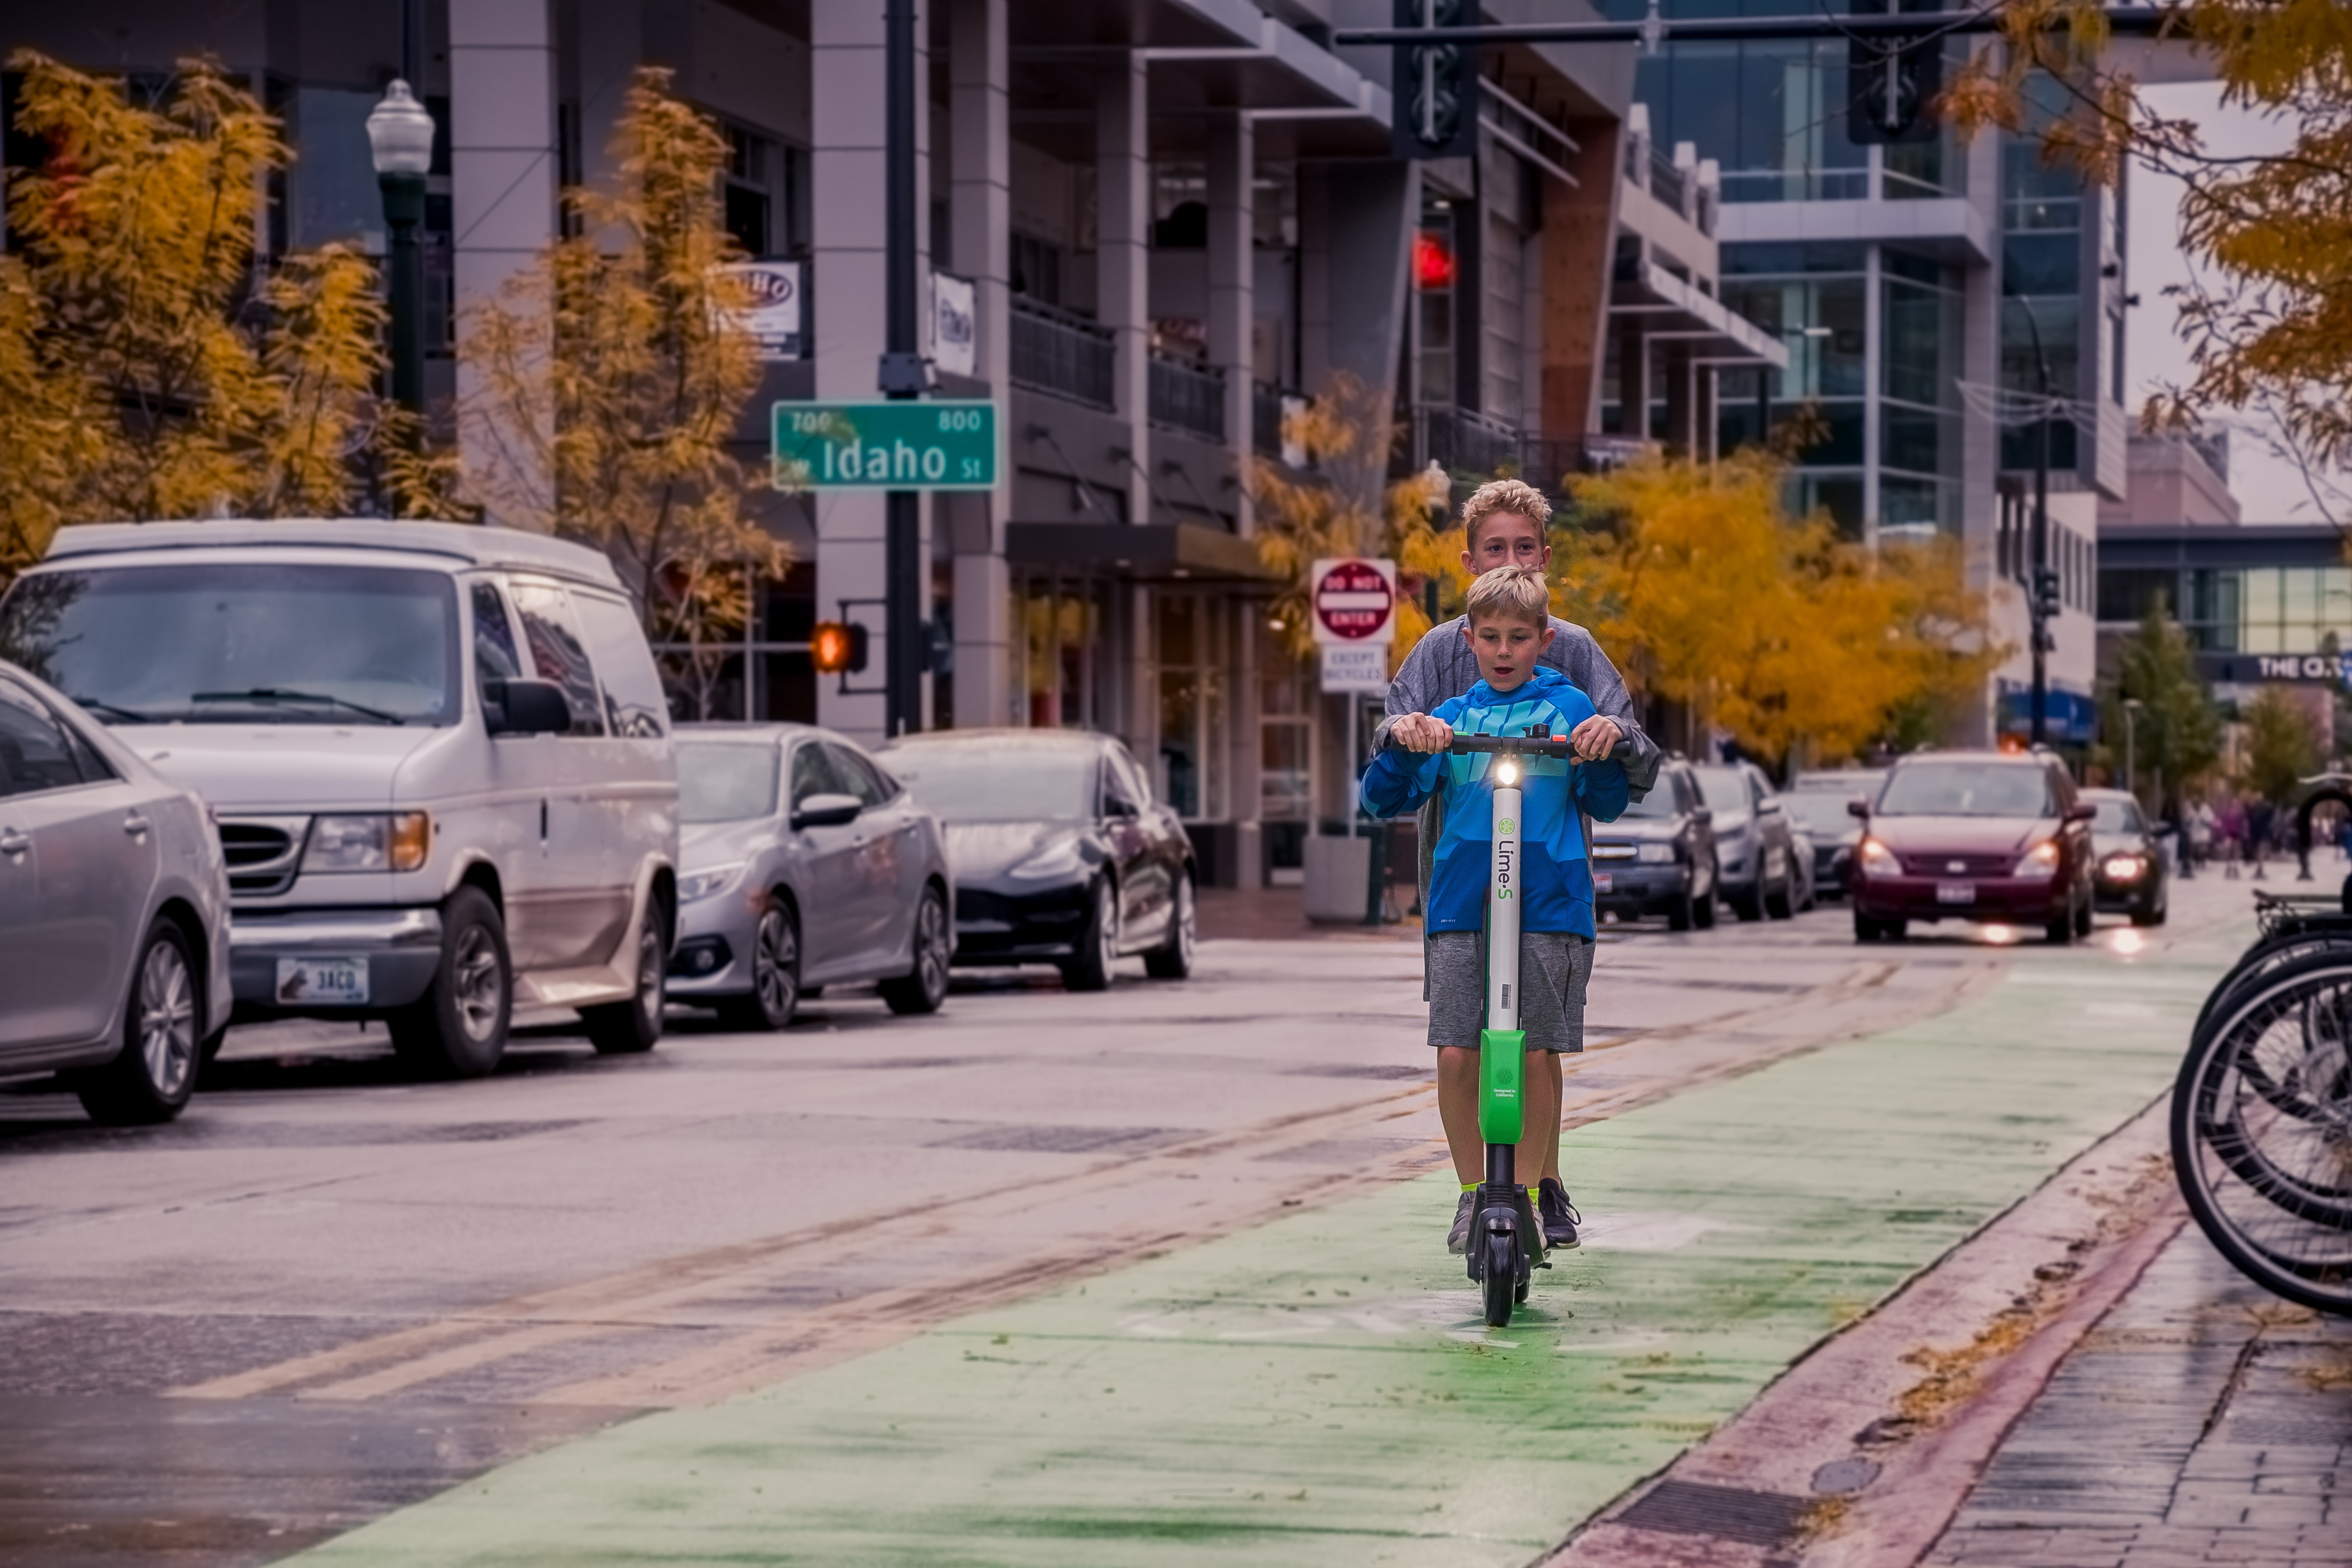
mode of transport, vehicle, transport, yellow, street, snapshot, car, pedestrian, street fashion, city car, urban area, road, lane, infrastructure, family car, downtown, traffic, sidewalk, pedestrian crossing, bicycle, hatchback, zebra crossing, minivan, street performance, walking, asphalt